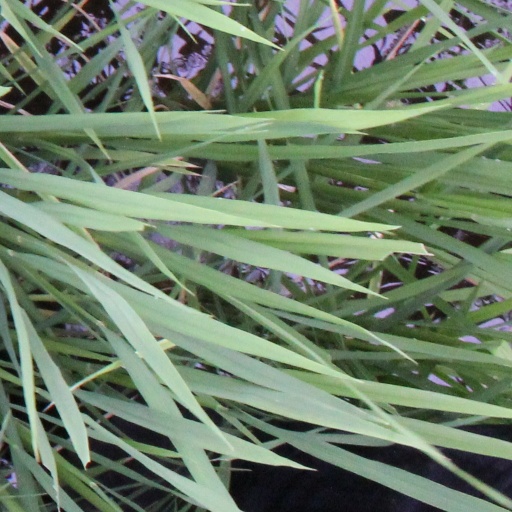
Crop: rice